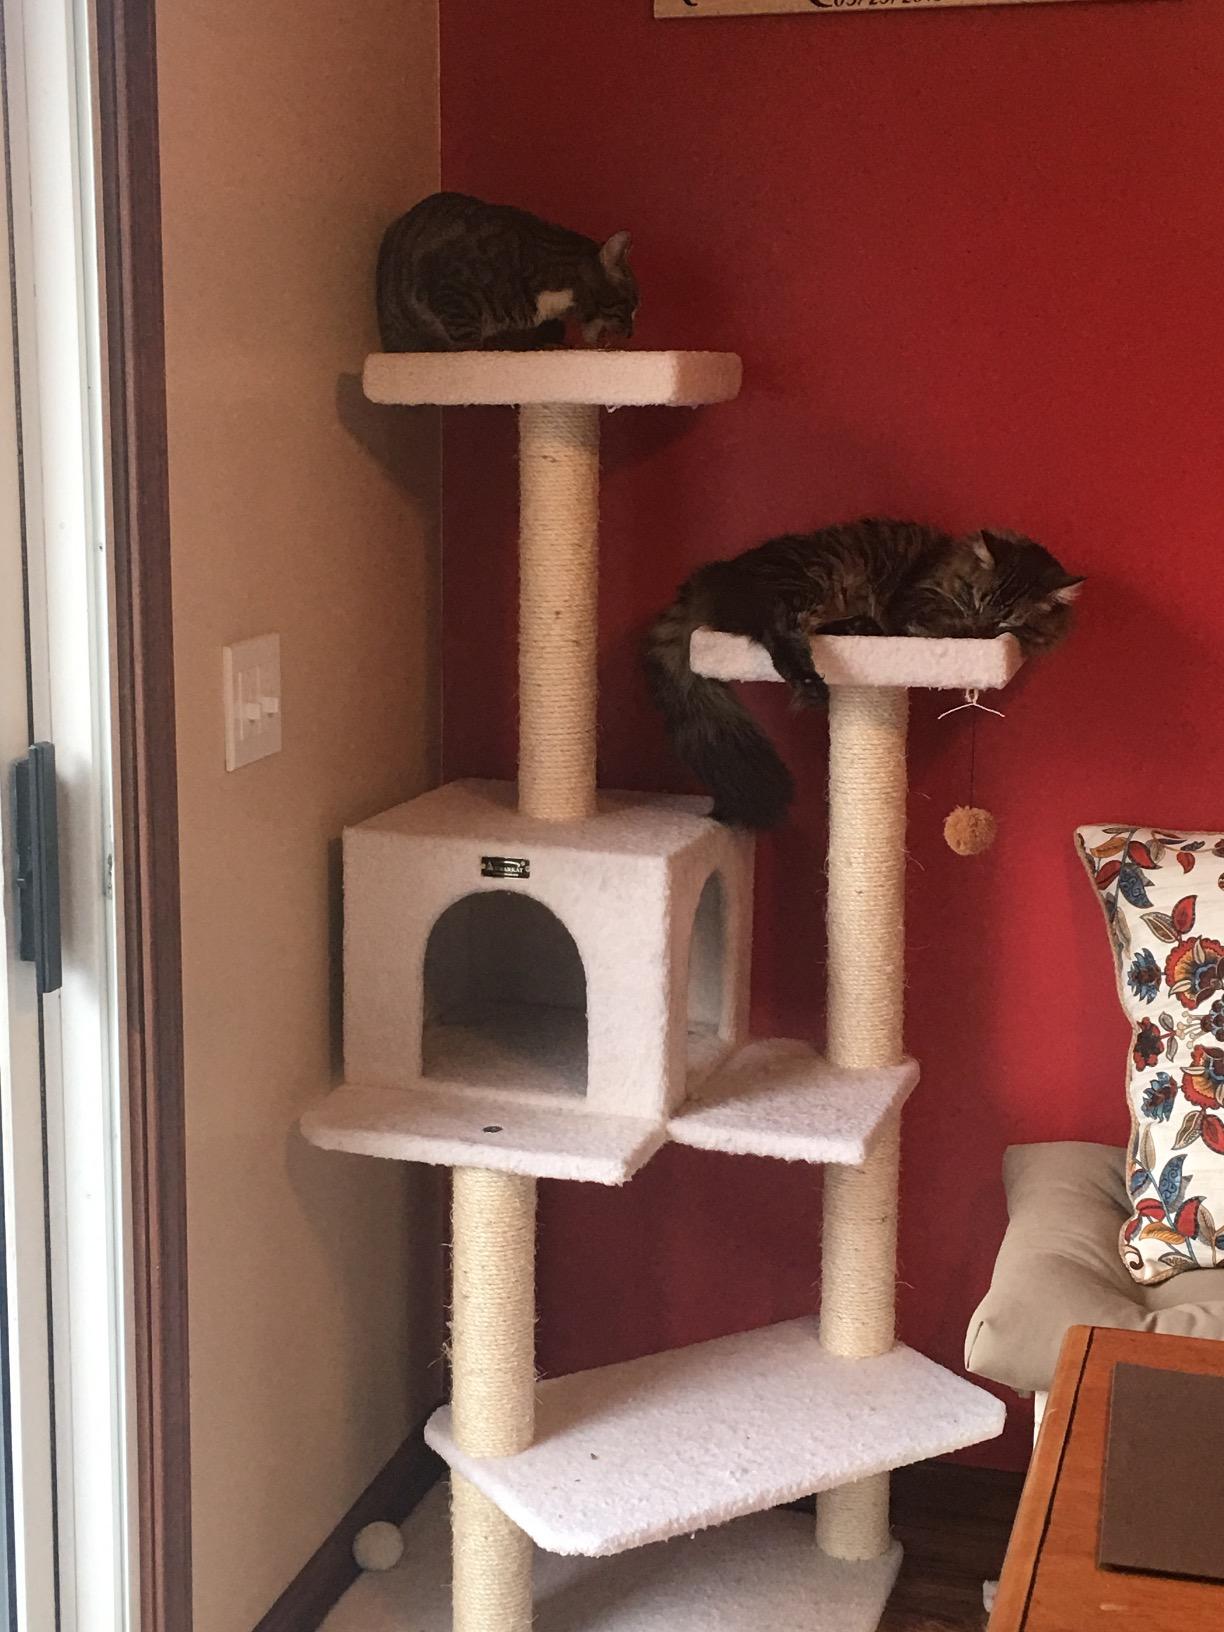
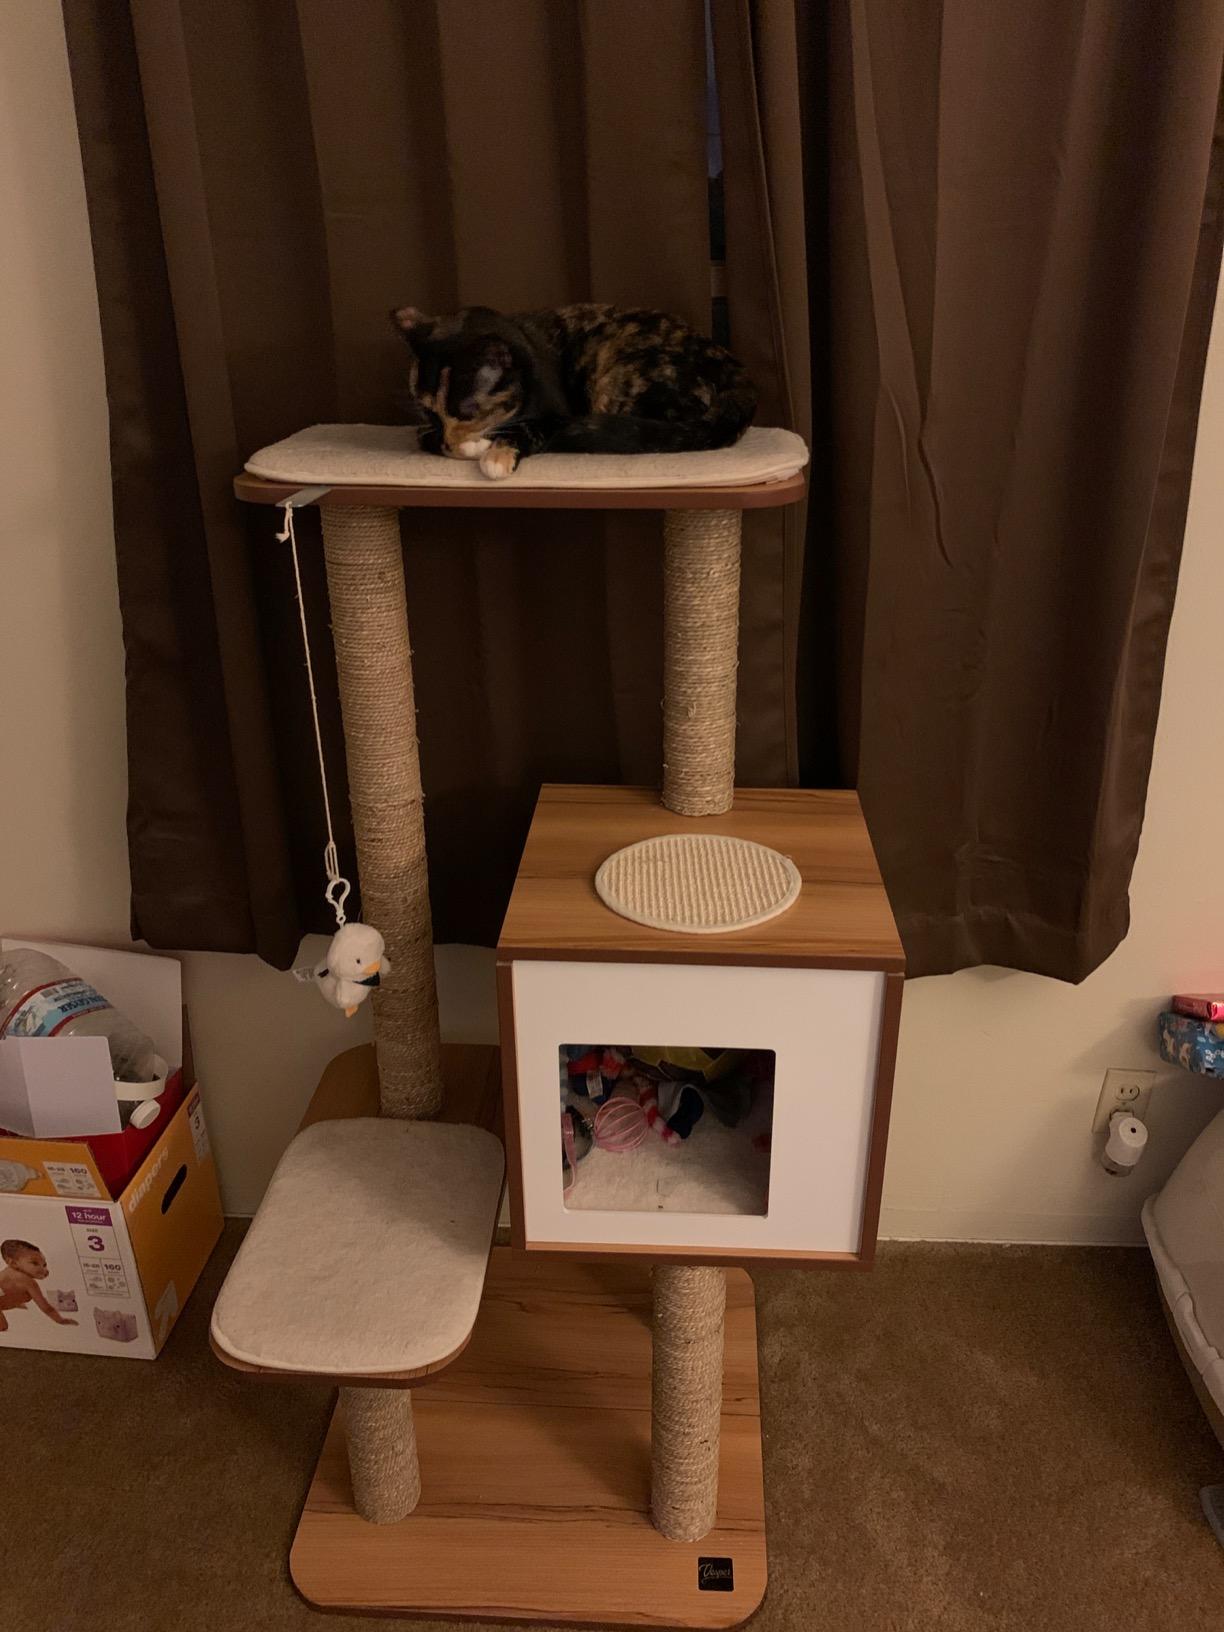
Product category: items_cat tree
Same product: no